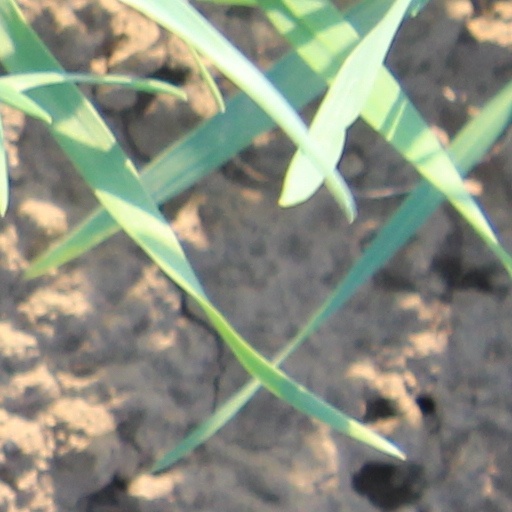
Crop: wheat